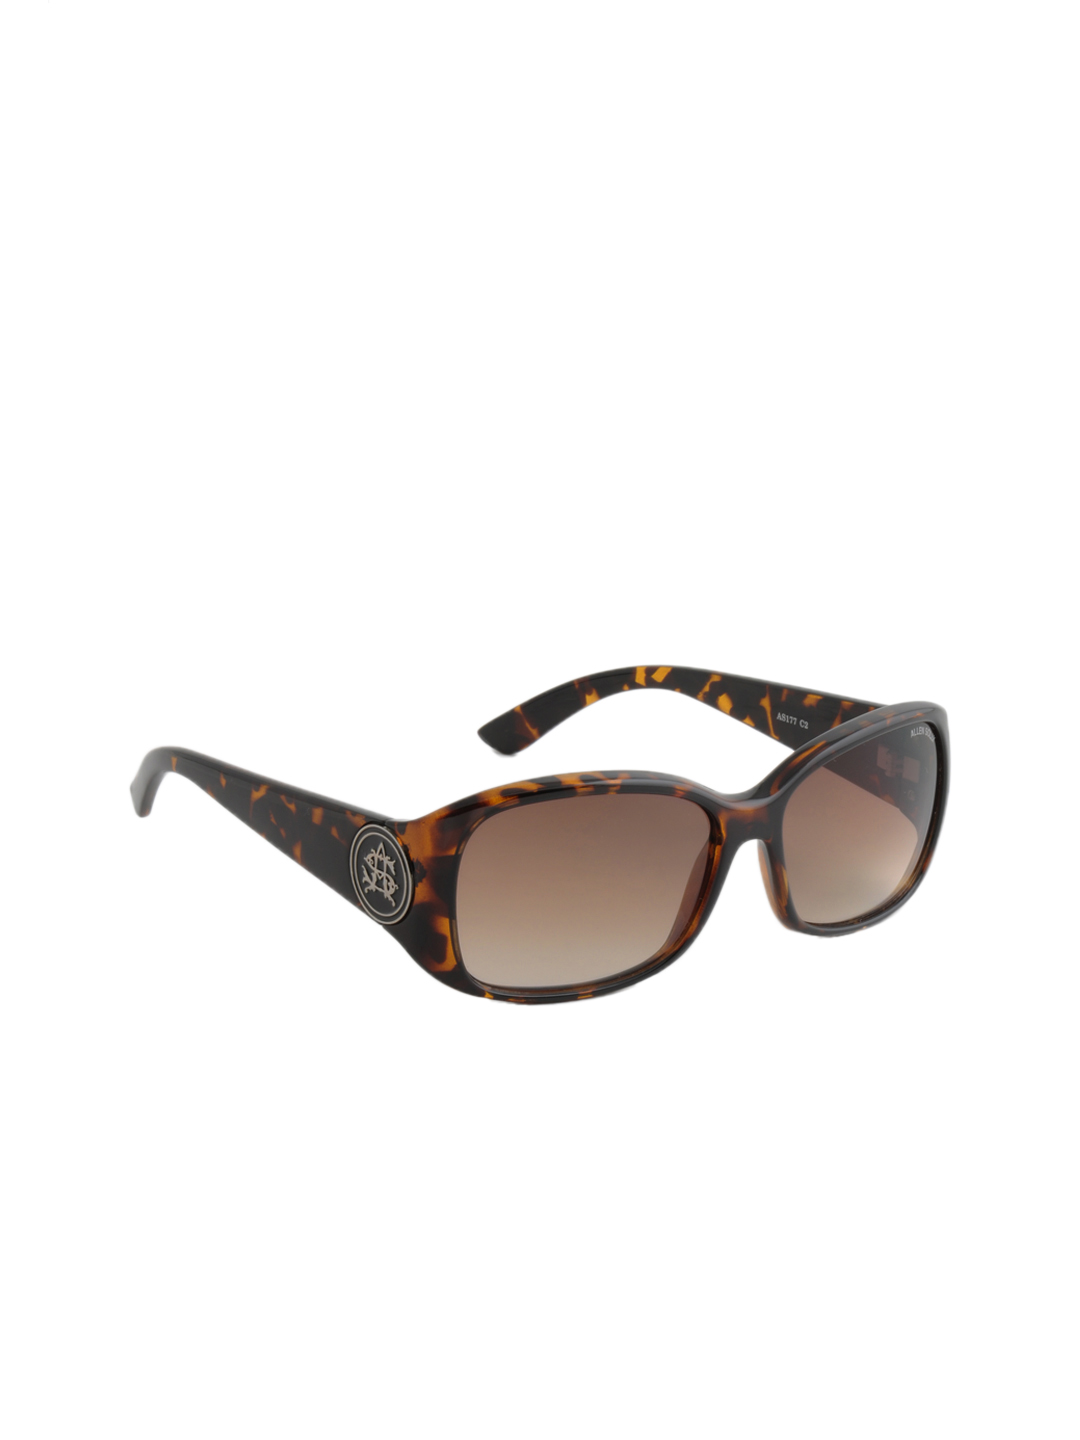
Allen Solly Women Printed Sunglasses AS177-C2
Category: Accessories / Eyewear / Sunglasses
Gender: Women
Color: Brown
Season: Winter 2016
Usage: Casual